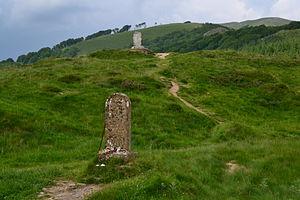
La bataille de Roncevaux est une embuscade tendue par une troupe de soldats vascons le 15 août 778 au col de Roncevaux dans les Pyrénées, au cours de laquelle l'arrière-garde de l'armée de Charlemagne, de retour de Saragosse, fut détruite. Plusieurs personnalités du royaume franc furent tuées dans ce combat, dont le chevalier Roland, préfet de la marche de Bretagne, qui commandait l'arrière-garde.